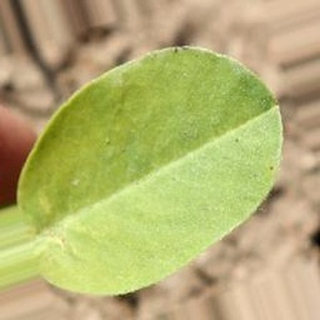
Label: groundnut_nutrition_deficiency